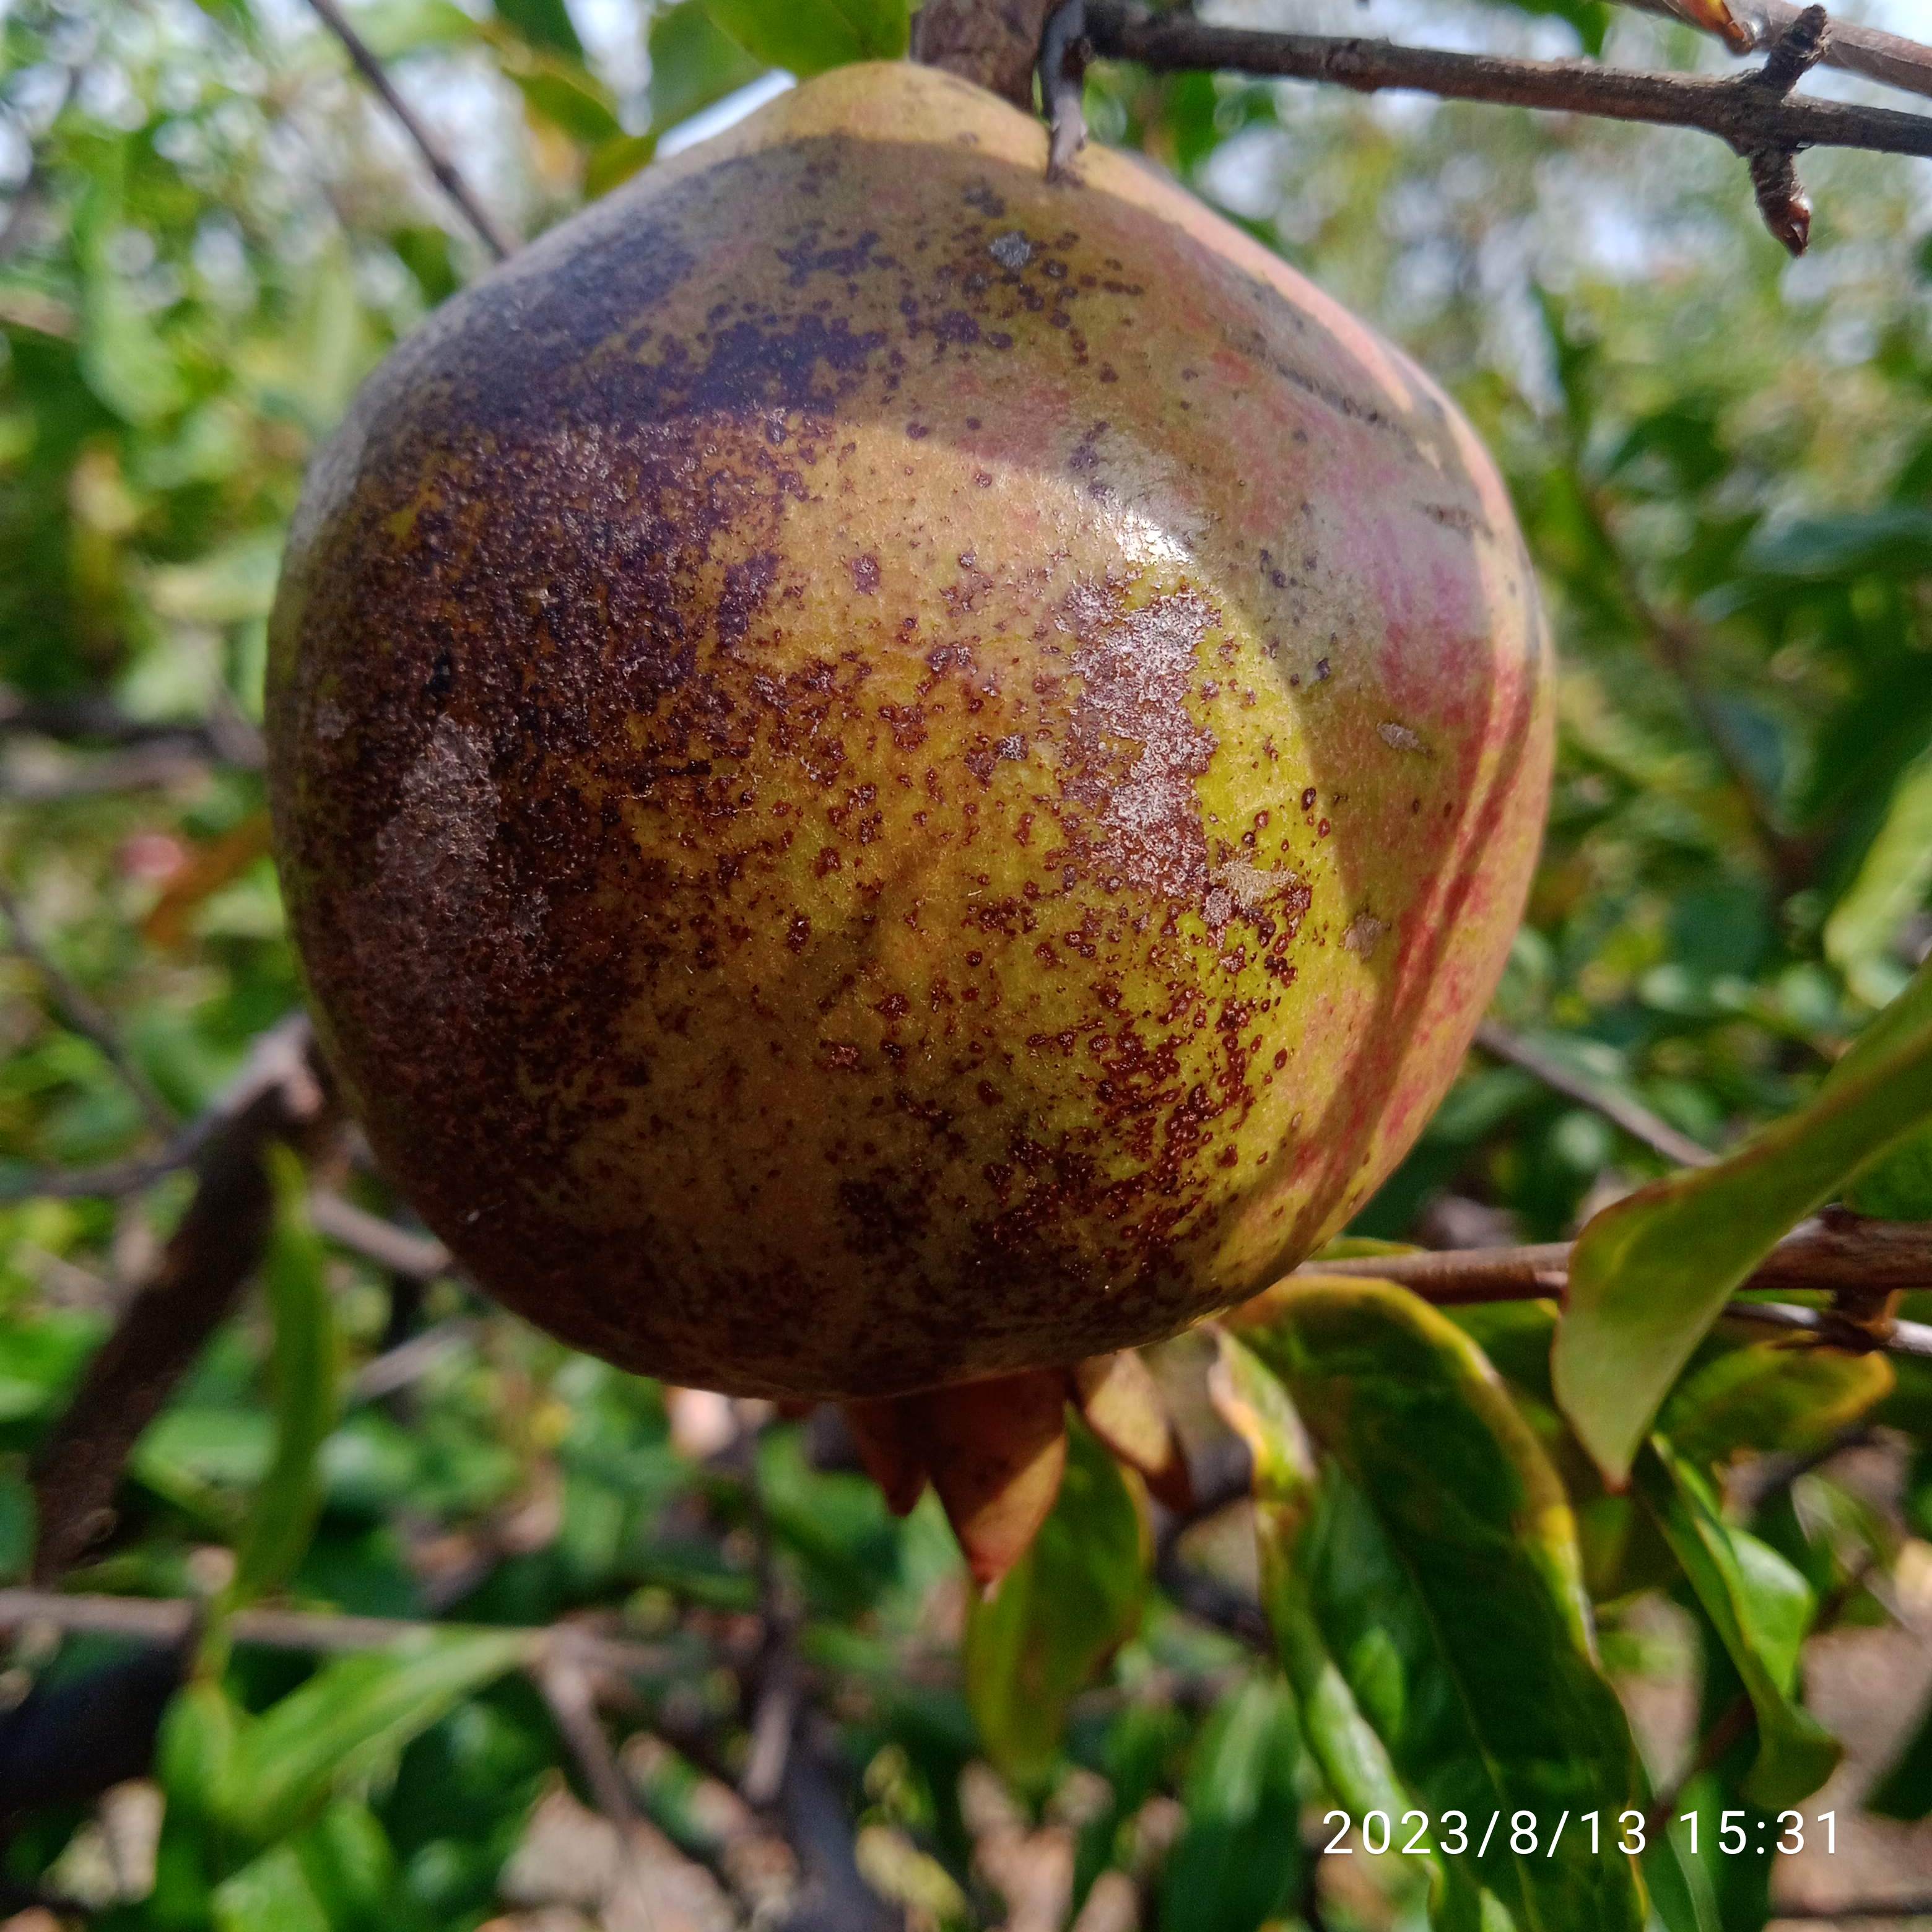
Label: Cercospora